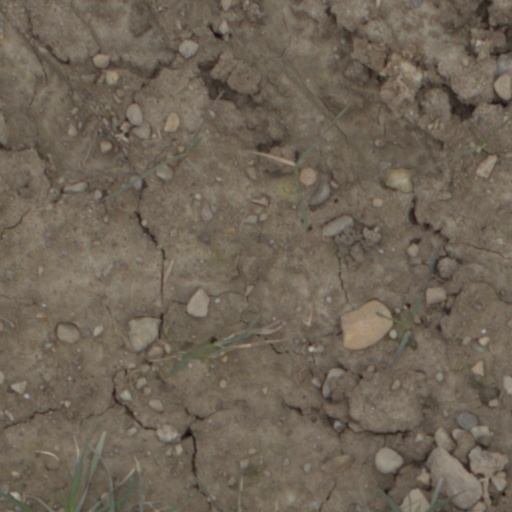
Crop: wheat